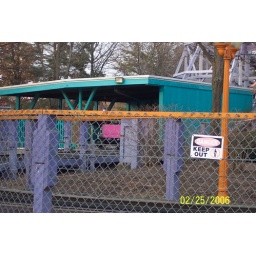
Note the pink train in the transfer shed